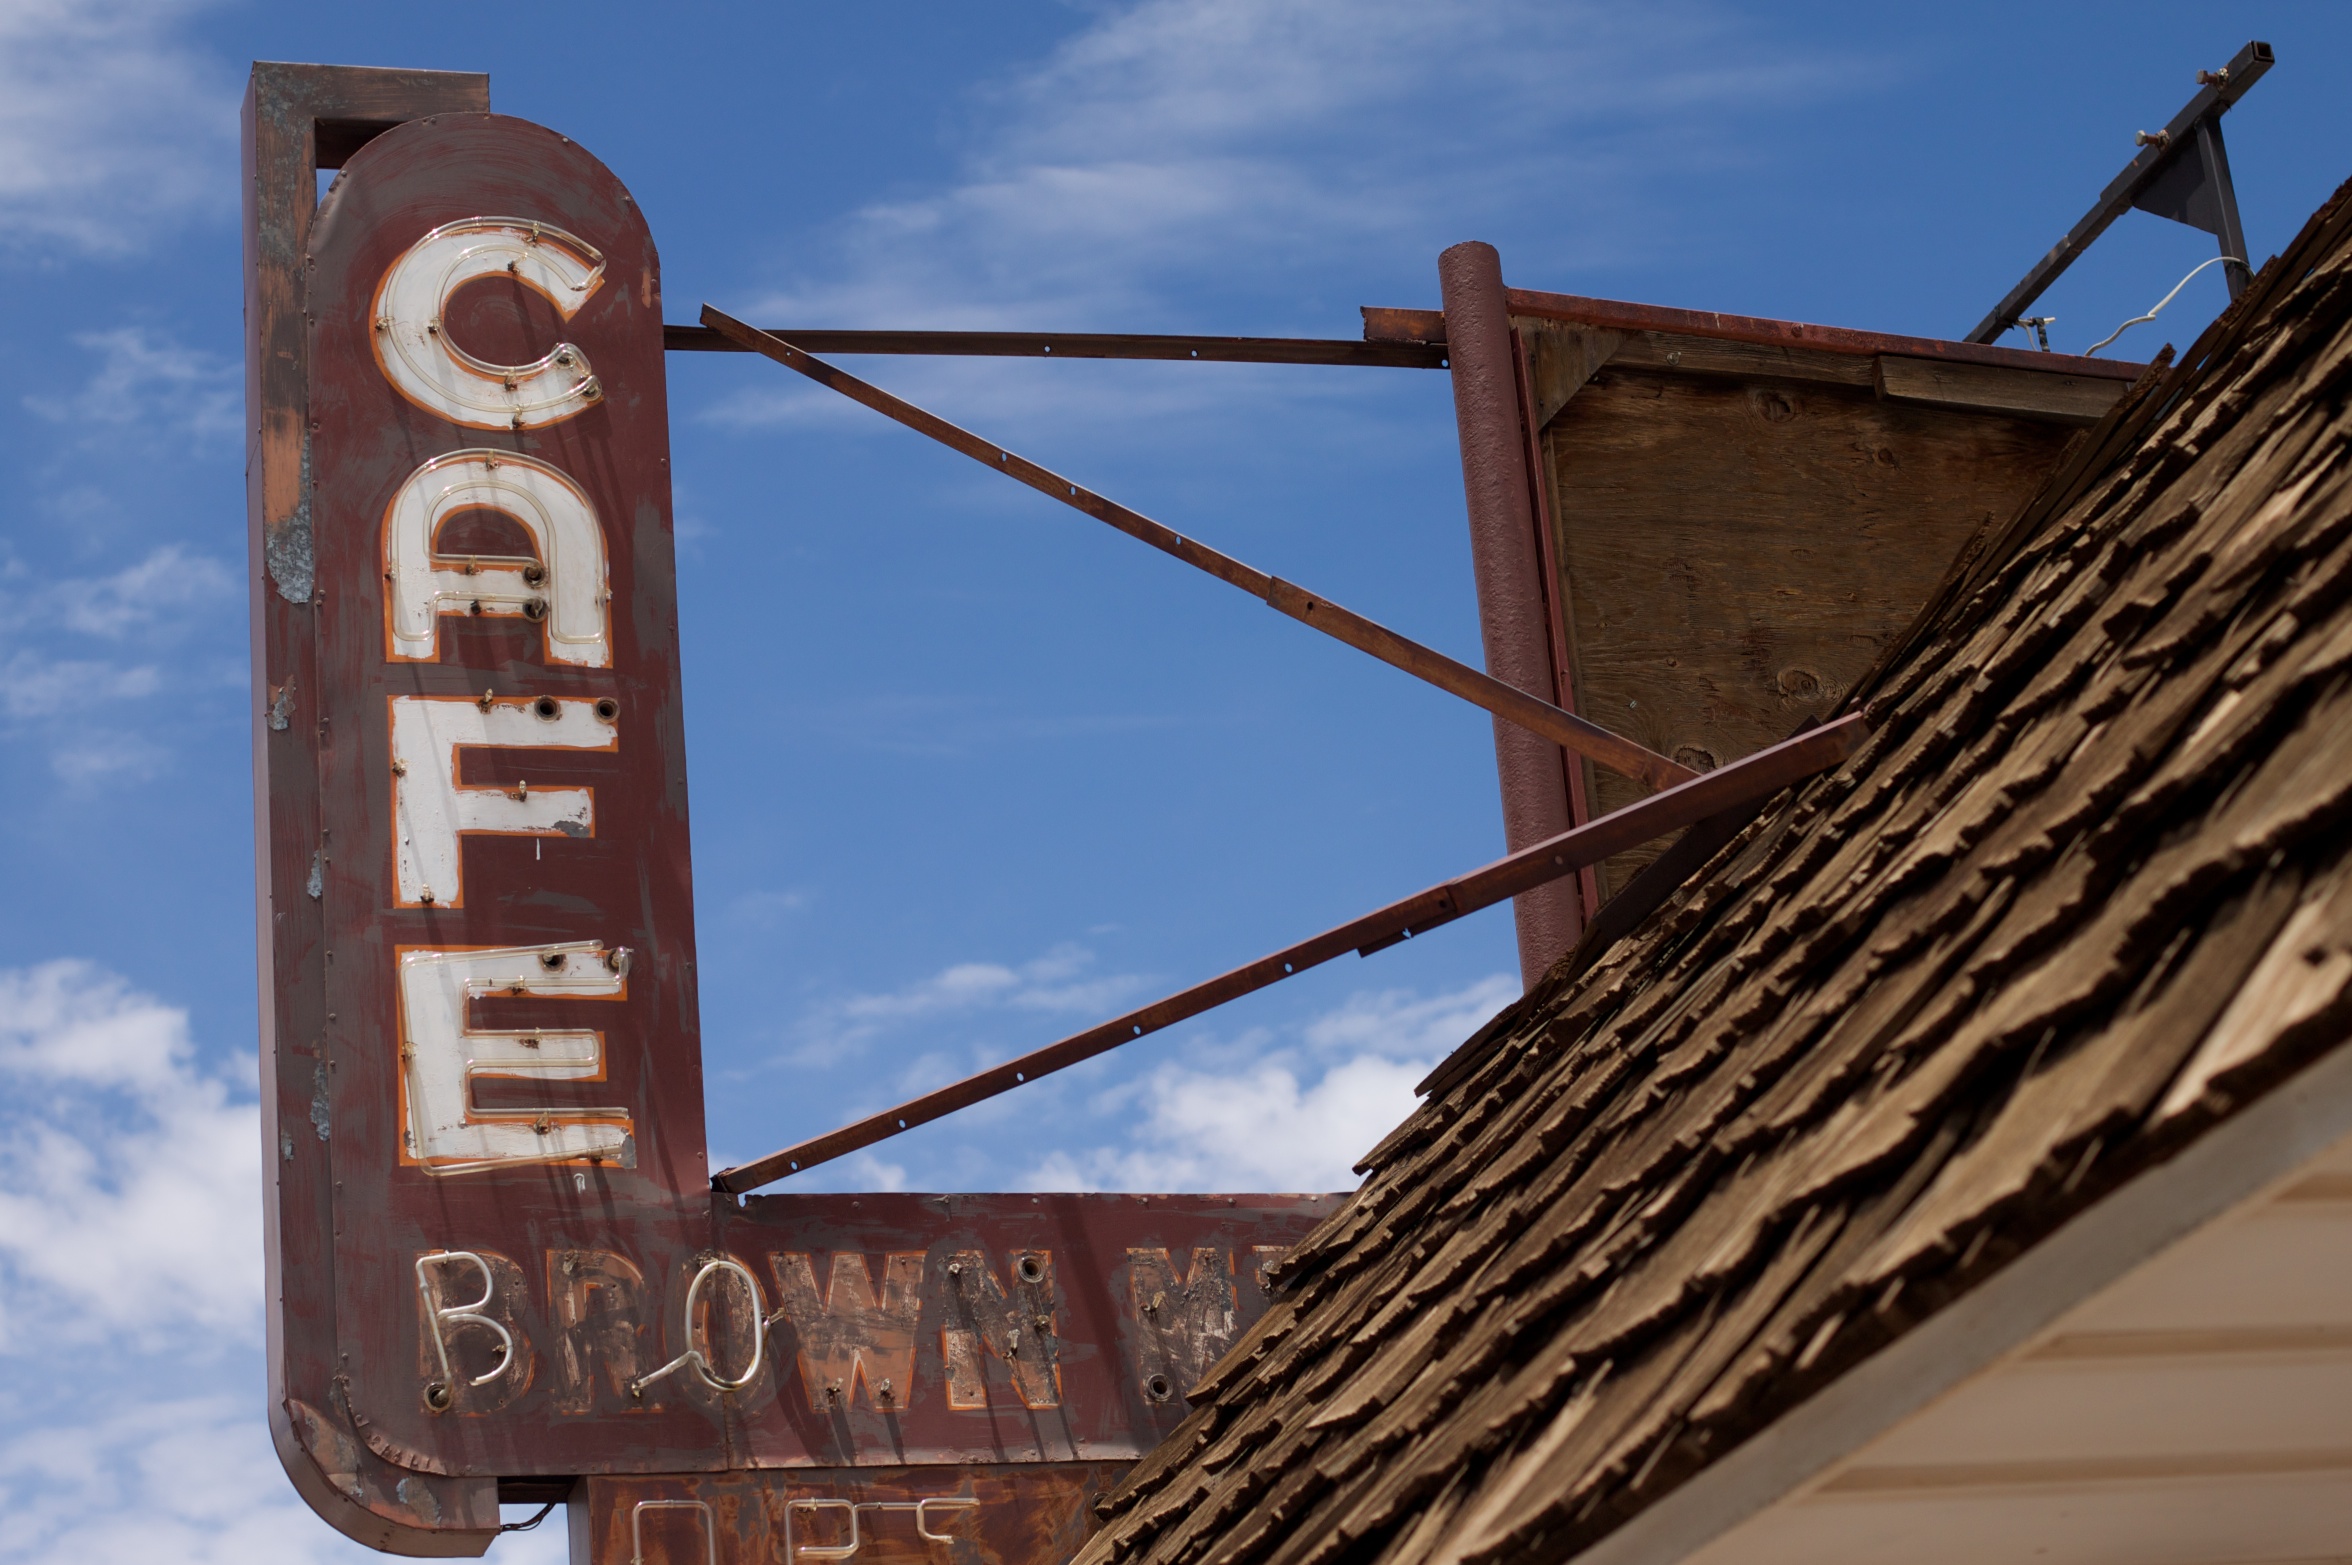
architecture, wood, wall, sign